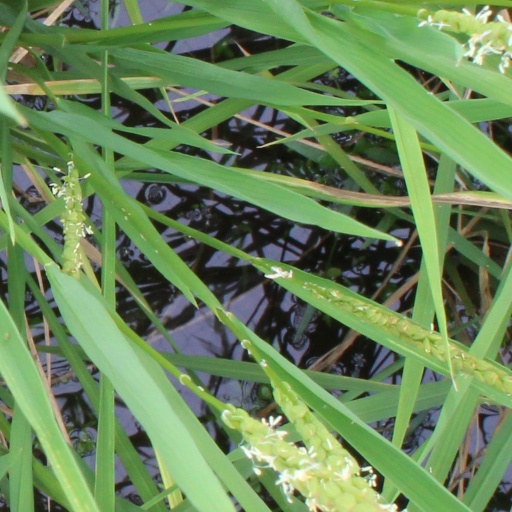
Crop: rice